Bounce (Iggy Azalea song)

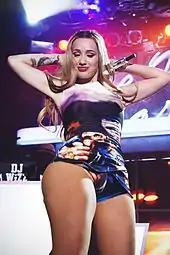

Azalea first performed "Bounce" during her sets at The Great Escape Festival on 21 May 2013, and Radio 1's Big Weekend later that month. She also performed the song during her setlists for Gucci's Chime for Change Concert, The Parklife Weekender and the Glastonbury Festival in June 2013. Azalea gave her first live, televised performance of the track on the premiere of Channel 4's "Smells Like Friday Night" on 21 June 2013. The song was then performed during her sets at the Wireless Festival, and London nightclubs G-A-Y and Fabric in July 2013. "Bounce" was later included in Azalea's setlist at the 2013 iTunes Festival, where she was a supporting act for Katy Perry. In October 2013, Azalea performed the track as part of her sets during Beyoncé's The Mrs. Carter Show World Tour.